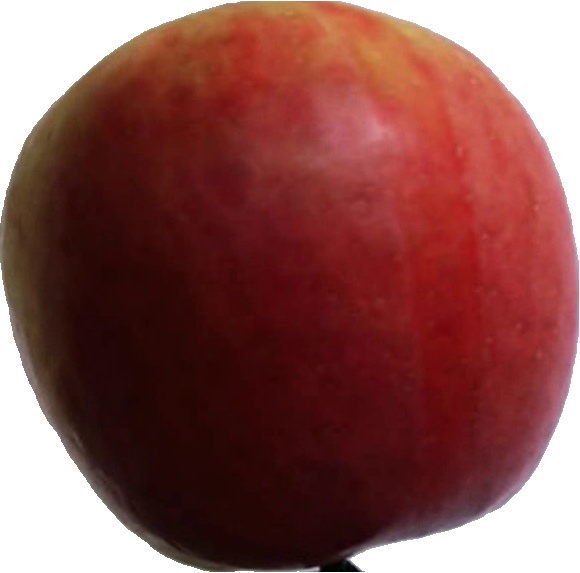
Label: apple_crimson_snow_1